Typhoon Nancy (1961)

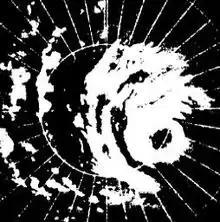
A radar image of Nancy

Super Typhoon Nancy, also known as the , was an extremely powerful tropical cyclone of the 1961 Pacific typhoon season and one of the most intense tropical cyclones on record. The system possibly had the strongest winds ever measured in a tropical cyclone, with winds, tied with Hurricane Patricia of 2015. Nancy caused extensive damage, as well as at least 202 deaths and nearly 5,000 injuries in Japan and elsewhere, in September 1961.